Gaviotas

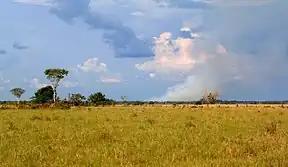

Gaviotas is situated in the Llanos, an ecoregion defined by flat grasslands with dispersed islands of gallery forests growing along rivers and streams, which have a rich variety of palm species. It's classified as a savanna ecosystem. Being quite close to the equator, the land receives intense sunlight and a high amount of precipitation at around 2,700mm annually. In fact, studies suggest that a large portion of the Orinoco watershed, covering most of the Llanos, could have continuous tree cover according to rain and temperature patterns. Vichada itself sits in the transition zone between the Amazon and Llanos ecosystems, local vegetation and floristic relationships in the gallery forests where Gaviotas is located resembles many aspects of the Colombian Amazon. The Orinoco watershed in general has a wide mosaic of forests, shrublands and grasslands, but the area surrounding Gaviotas for hundreds of square kilometers is defined by grassland.